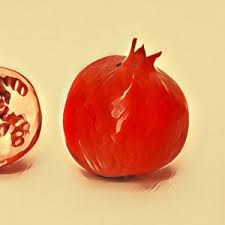
Label: trash